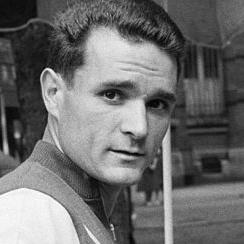
Age: 26